Eric Johnston

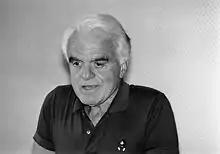
Jack Valenti succeeded Johnston as MPAA president

Johnston continued at MPAA until his death in 1963. He was succeeded at the MPAA by Jack Valenti in 1966 after a three-year search.